Cinderella (1997 film)

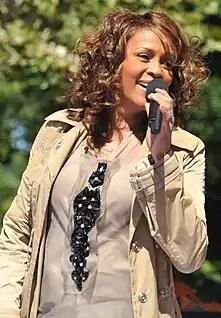

By the late 1990s, Disney had grown interested in reviving their long-running anthology program "The Wonderful World of Disney". Hoping to relaunch the series using "a big event", Disney CEO Michael Eisner approached Zadan and Meron about potential television projects; the producers suggested Houston's "Cinderella", which Eisner green-lit immediately. After relocating their production company, Storyline Entertainment, from CBS to Disney Studios, Zadan and Meron re-introduced the project to Houston. Agreeing that Cinderella required a certain "naivete ... that's just not there when you're 30-something", the producers suggested that Houston play Cinderella's fairy godmother instead, a role she accepted because it was "less demanding" and time-consuming. For the title role, Houston recommend singer Brandy, a close friend, in her first major film appearance. Brandy had been starring on the sitcom "Moesha" at the time but was still relatively new to television audiences, despite her success as a recording artist. Houston believed that Brandy possessed the energy and "wonder" to play Cinderella convincingly, admitting that their fictional relationship as godmother and goddaughter translates "well on-screen because it starts from real life"; when Houston telephoned Brandy to offer her the role, she introduced herself as her fairy godmother. Brandy, who identified "Cinderella" as her favorite fairy tale, was the first person of color to portray the character on screen, with both Brandy and Houston becoming the first African-American actresses to play their respective roles in any screen adaptation of the fairy tale, although an all-black modern-day re-telling of "Cinderella" entitled "Cindy" had premiered in 1978.